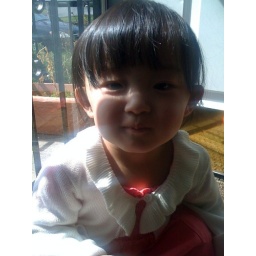
Photo of my niece sitting by the door looking as cute as ever!